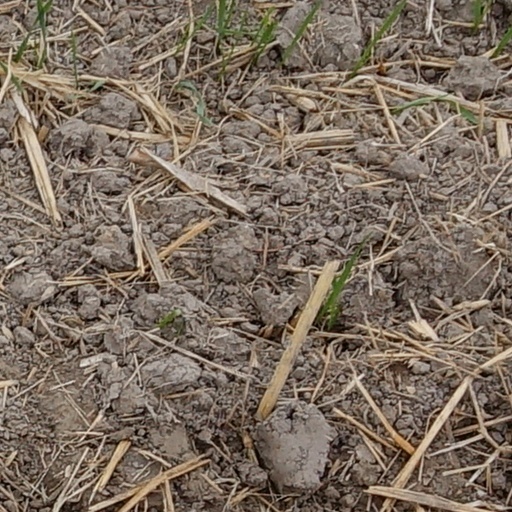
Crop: wheat